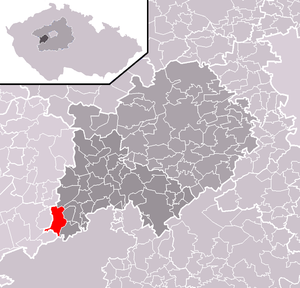
Olešná est une commune du district de Beroun, dans la région de Bohême-Centrale, en République tchèque. Sa population s'élevait à 428 habitants en 2020.